Great Western Brewing Company

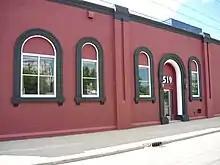
Brewery Building on 2nd Ave. in Saskatoon; designed by David Webster and built in 1927

The brewery's history extends back to 1927, when it was established as the Hub City Brewing Company. In 1930 the plant was renamed the Western Canada Brewing Company, and in 1932 it was changed again to Drewery's Limited. In 1956, the brewery was acquired by O'Keefe Brewing (which would later become Carling O'Keefe) and was operated under that name until 1989, when Carling O'Keefe agreed to a merger with Molson. Plans were initiated by the merged company (which kept the Molson name) to close the brewery and terminate over 40 employees.